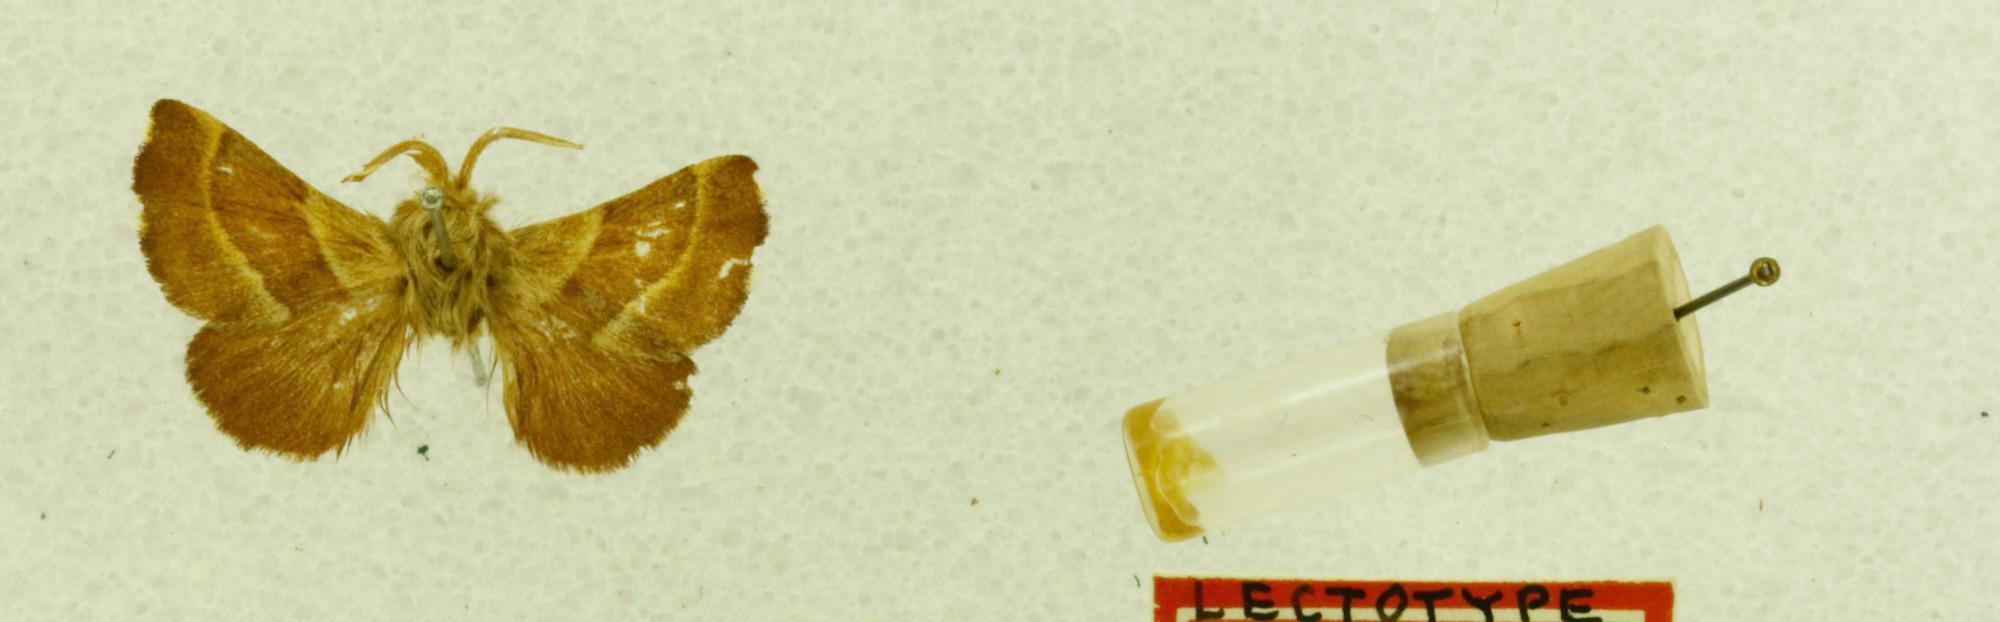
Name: Bombyx pseudoneustria
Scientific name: Bombyx pseudoneustria Boisduval, 1868
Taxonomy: Animalia, Arthropoda, Insecta, Lepidoptera, Lasiocampidae
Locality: [Not Stated], California, United States